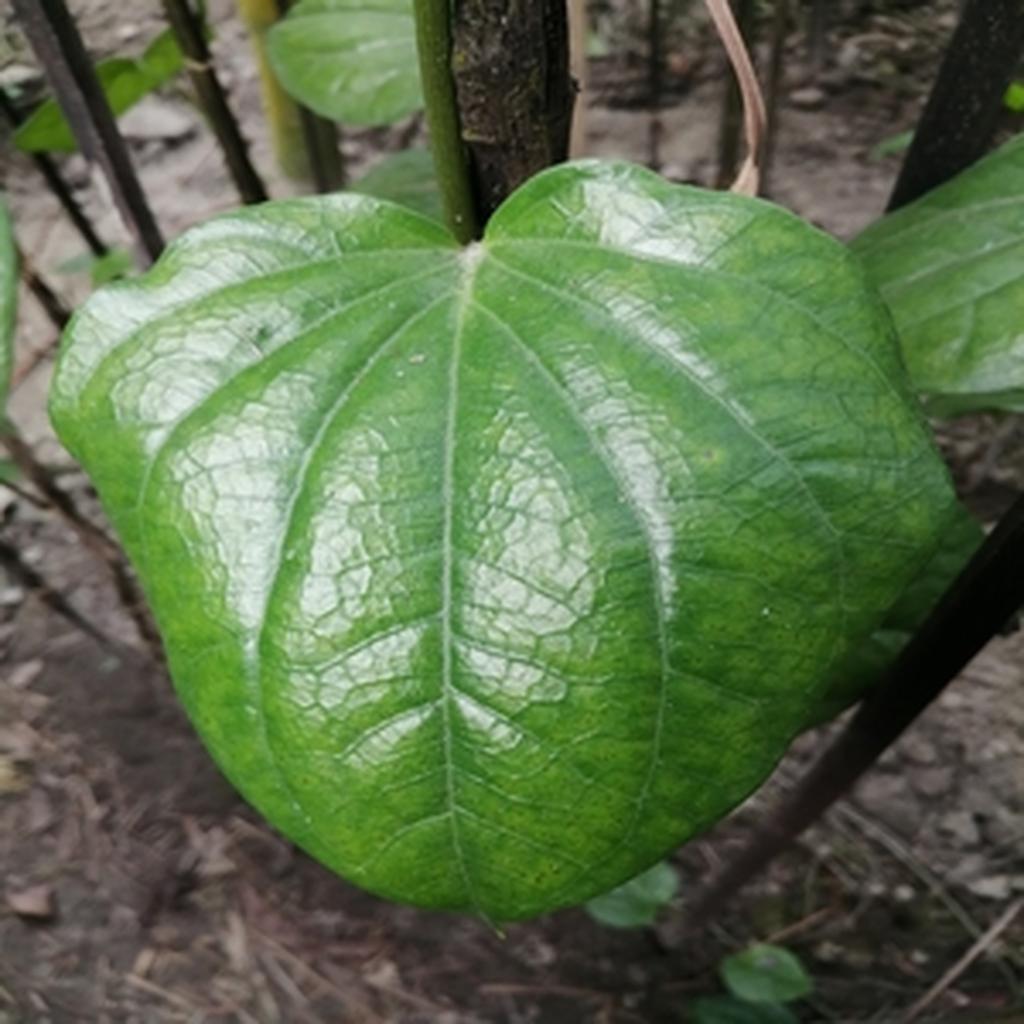
Label: Healthy_Leaf